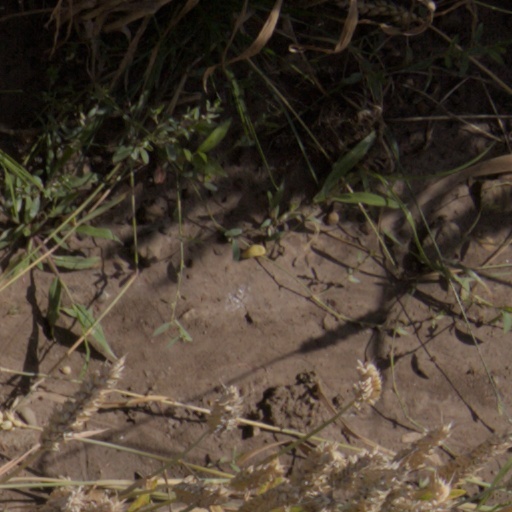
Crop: wheat